2015 Paris–Nice

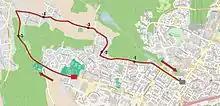
Route of the prologue

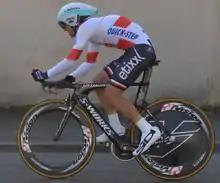
Michał Kwiatkowski riding in the prologue, wearing the jersey of the national time trial champion of Poland.

The race began with a prologue individual time trial in the Yvelines department. The prologue was flat, with three major turns. The riders included four of the top five of previous year's world time trial championships in Bradley Wiggins, Tony Martin, Tom Dumoulin and Rohan Dennis.